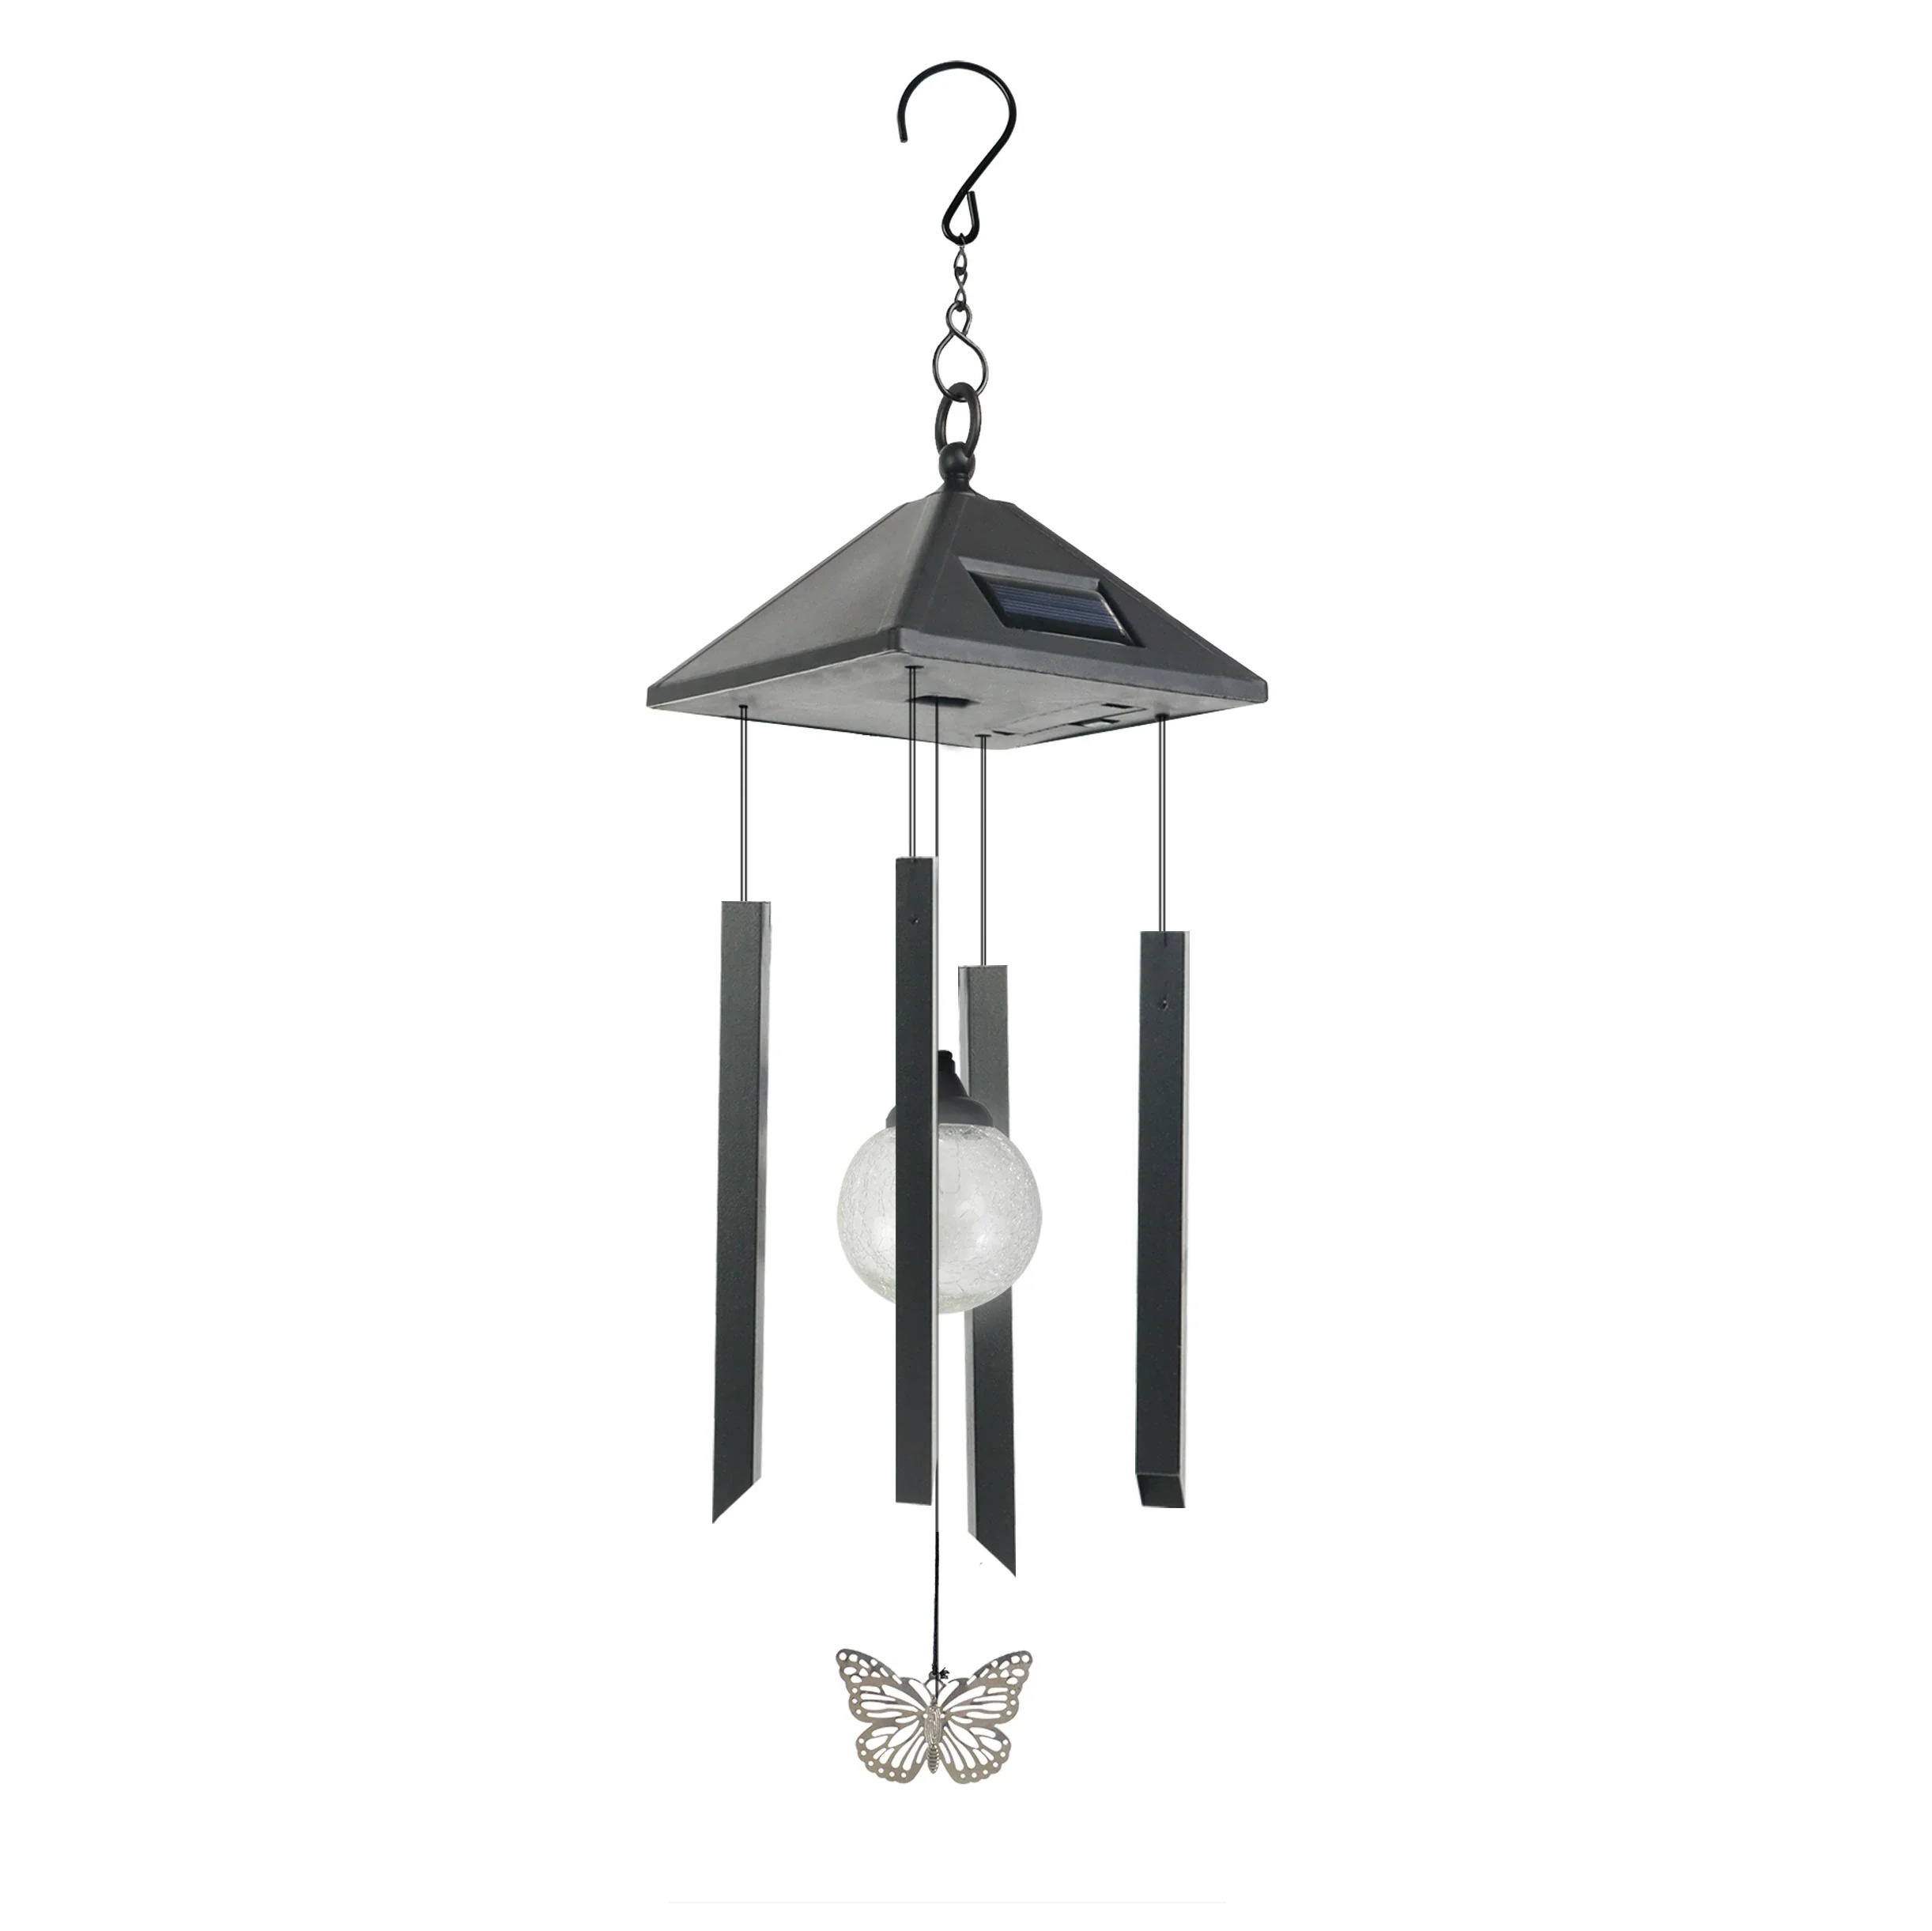
Solar LED Wind Chimes for Outdoor Decor
Transform Your Space with Decorative Wind Chimes Introducing our Decorative Wind Chimes LED Lights —a perfect blend of beauty and functionality. These solar hanging wind chimes are designed to enhance your indoor and outdoor spaces with their soothing melodies and enchanting lights. Whether you're looking to create a tranquil environment in your garden or add a touch of elegance to your living room, these wind chimes are the ideal choice. Their versatile design makes them suitable for any occasion, be it a garden party or a quiet evening at home. Embrace the calming ambiance they provide and transform your surroundings into a serene oasis. Harness the Power of Solar Energy Our solar wind chimes are not only aesthetically pleasing but also environmentally friendly. Powered by solar energy, these chimes charge during the day and illuminate your space with vibrant colors at night. Their energy-efficient design ensures that they can be used for more than 8 hours after a full 4-6 hour charge in direct sunlight. This makes them a sustainable choice for anyone looking to reduce their carbon footprint while enjoying the delightful sound of wind chimes . Experience the perfect combination of nature and technology with our solar-powered chimes. Quality Craftsmanship for Durability Crafted with premium materials, our Healing Sounds wind chimes feature a design intended to last. The combination of plastic and glass supports use in various weather conditions, making them suitable for outdoor enjoyment. With a size of 73 cm by 12.5 cm (28.7 inches by 4.9 inches) , they are designed to be both eye-catching and functional. Whether you appreciate the charm of wooden wind chimes or the modern touch of glass, these chimes offer a stylish option. Invest in a product that can enhance your space for years to come. Memorial Wind Chimes for Cherished Memories Our wind chimes serve as more than just a decorative piece; they can also be a thoughtful tribute to loved ones. Used as memorial wind chimes , they provide a gentle reminder of cherished memories and are valued in traditions as a comfort during reflective moments. The soothing sound of these chimes can help create a peaceful atmosphere, making them a considerate gift for funerals or as a sympathy gesture. Personalize your space and honor your loved ones with wind chimes that resonate with meaning and emotion. Let the melody of the wind bring a sense of reflection and serenity to your environment. Product Specifications Product Name: Solar Wind Chimes Material: Plastic + Glass Size: 73 cm x 12.5 cm (28.7 inches x 4.9 inches) Color: White Light Color: A variety of light colors Battery: AA Ni-MH 400mah Working Current: Discharge 30ma Packing: 1 PCS PER SET, PACKING IN BOX Occasions: Garden courtyard, outdoor home, event parties, etc. Use Time: Charge for 4-6 hours in full sunlight, it can be used for more than 8 hours
Brand: Healing Sounds
Category: Home & Garden > Decor > Wind Chimes